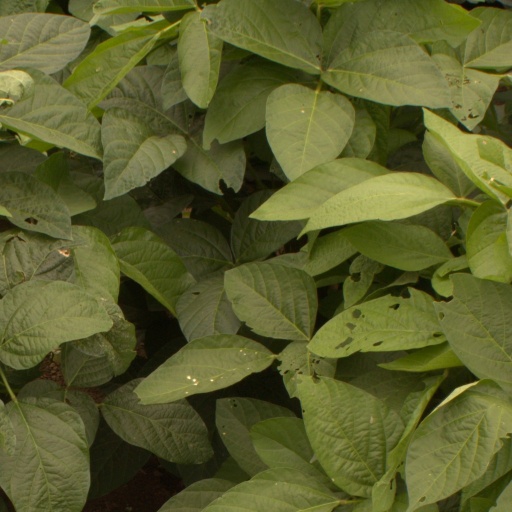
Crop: soybean